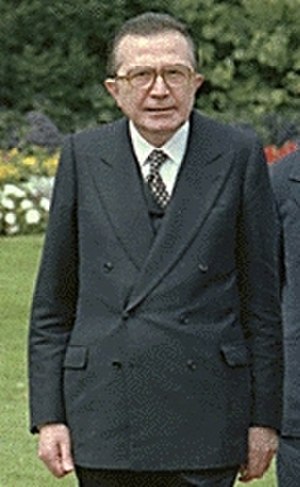
Italiens premierministre
Andreotti
Dette er en liste over Italiens premierministre.